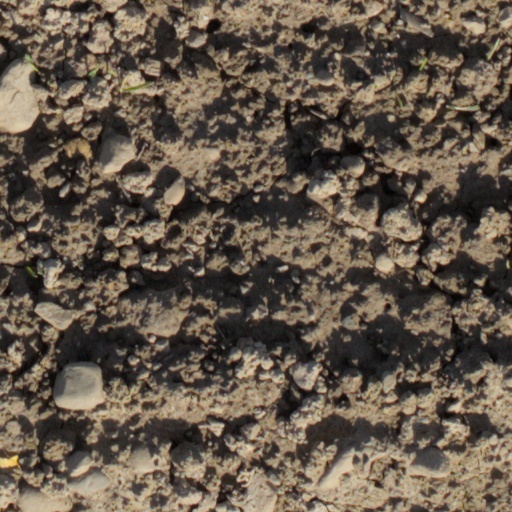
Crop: wheat